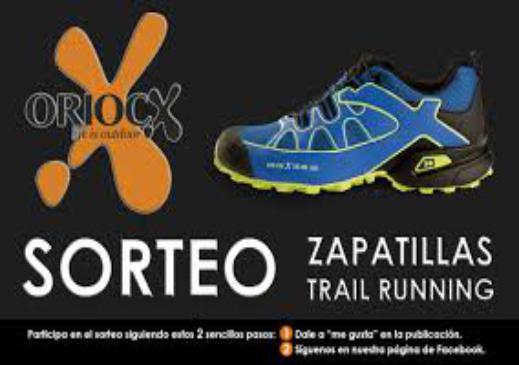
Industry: Clothes